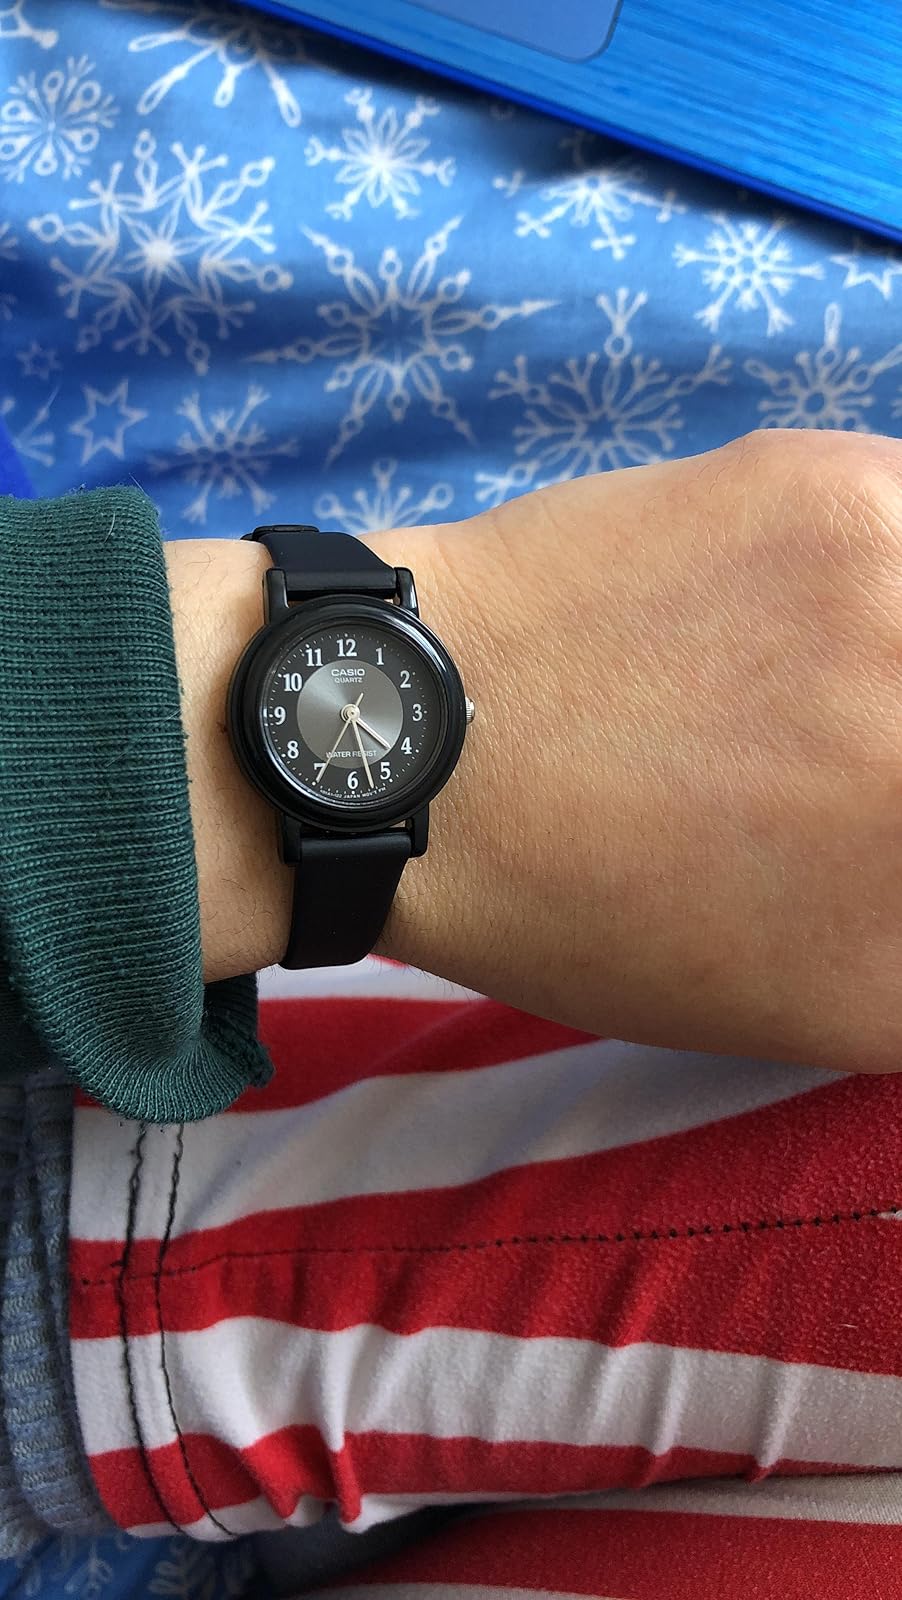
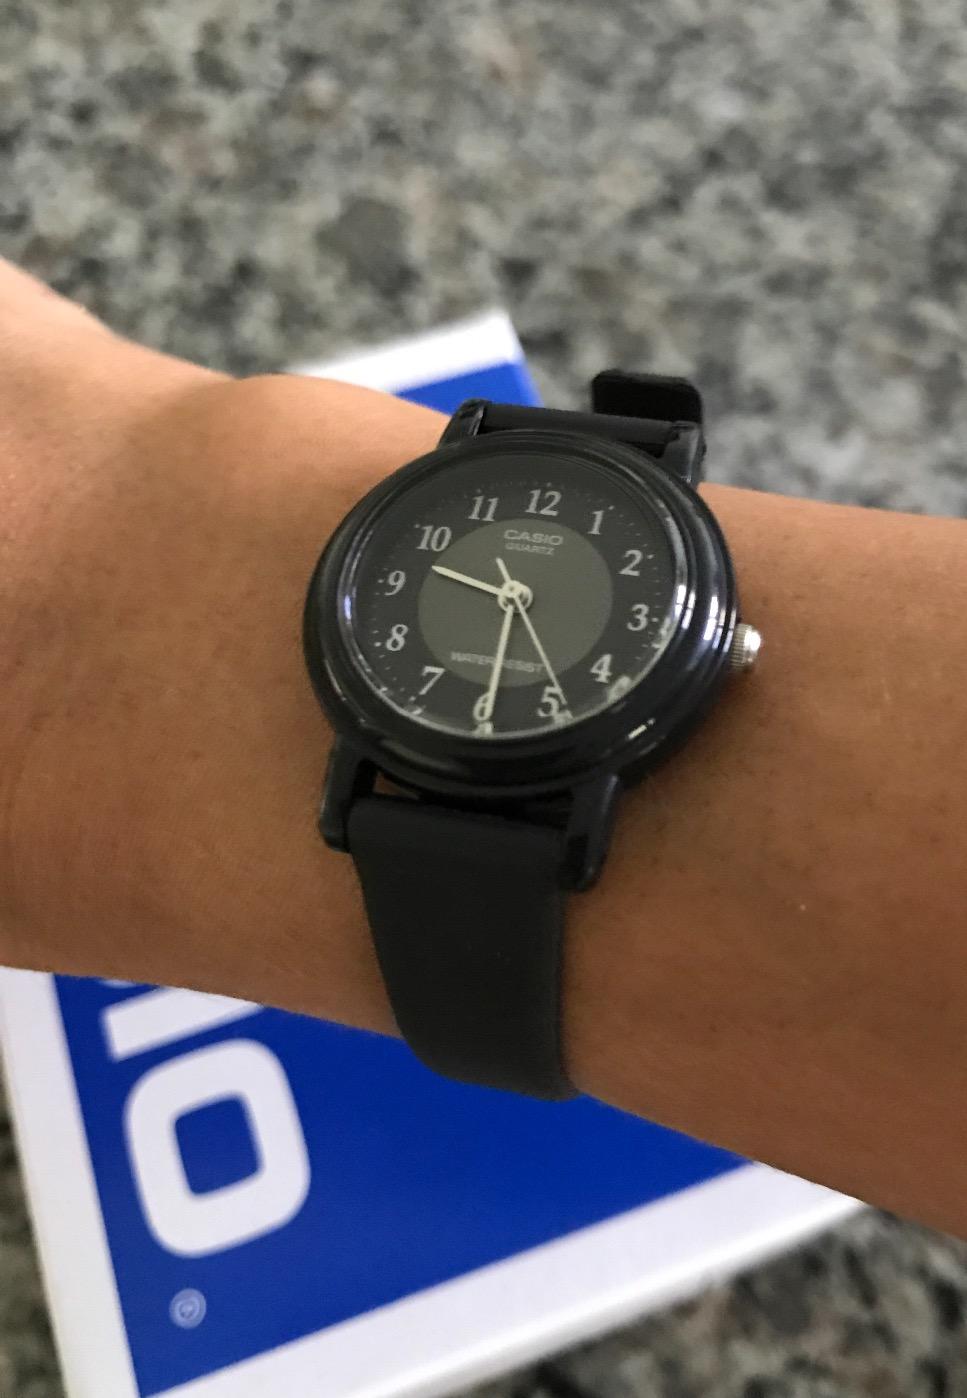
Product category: accessories_watch
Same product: yes